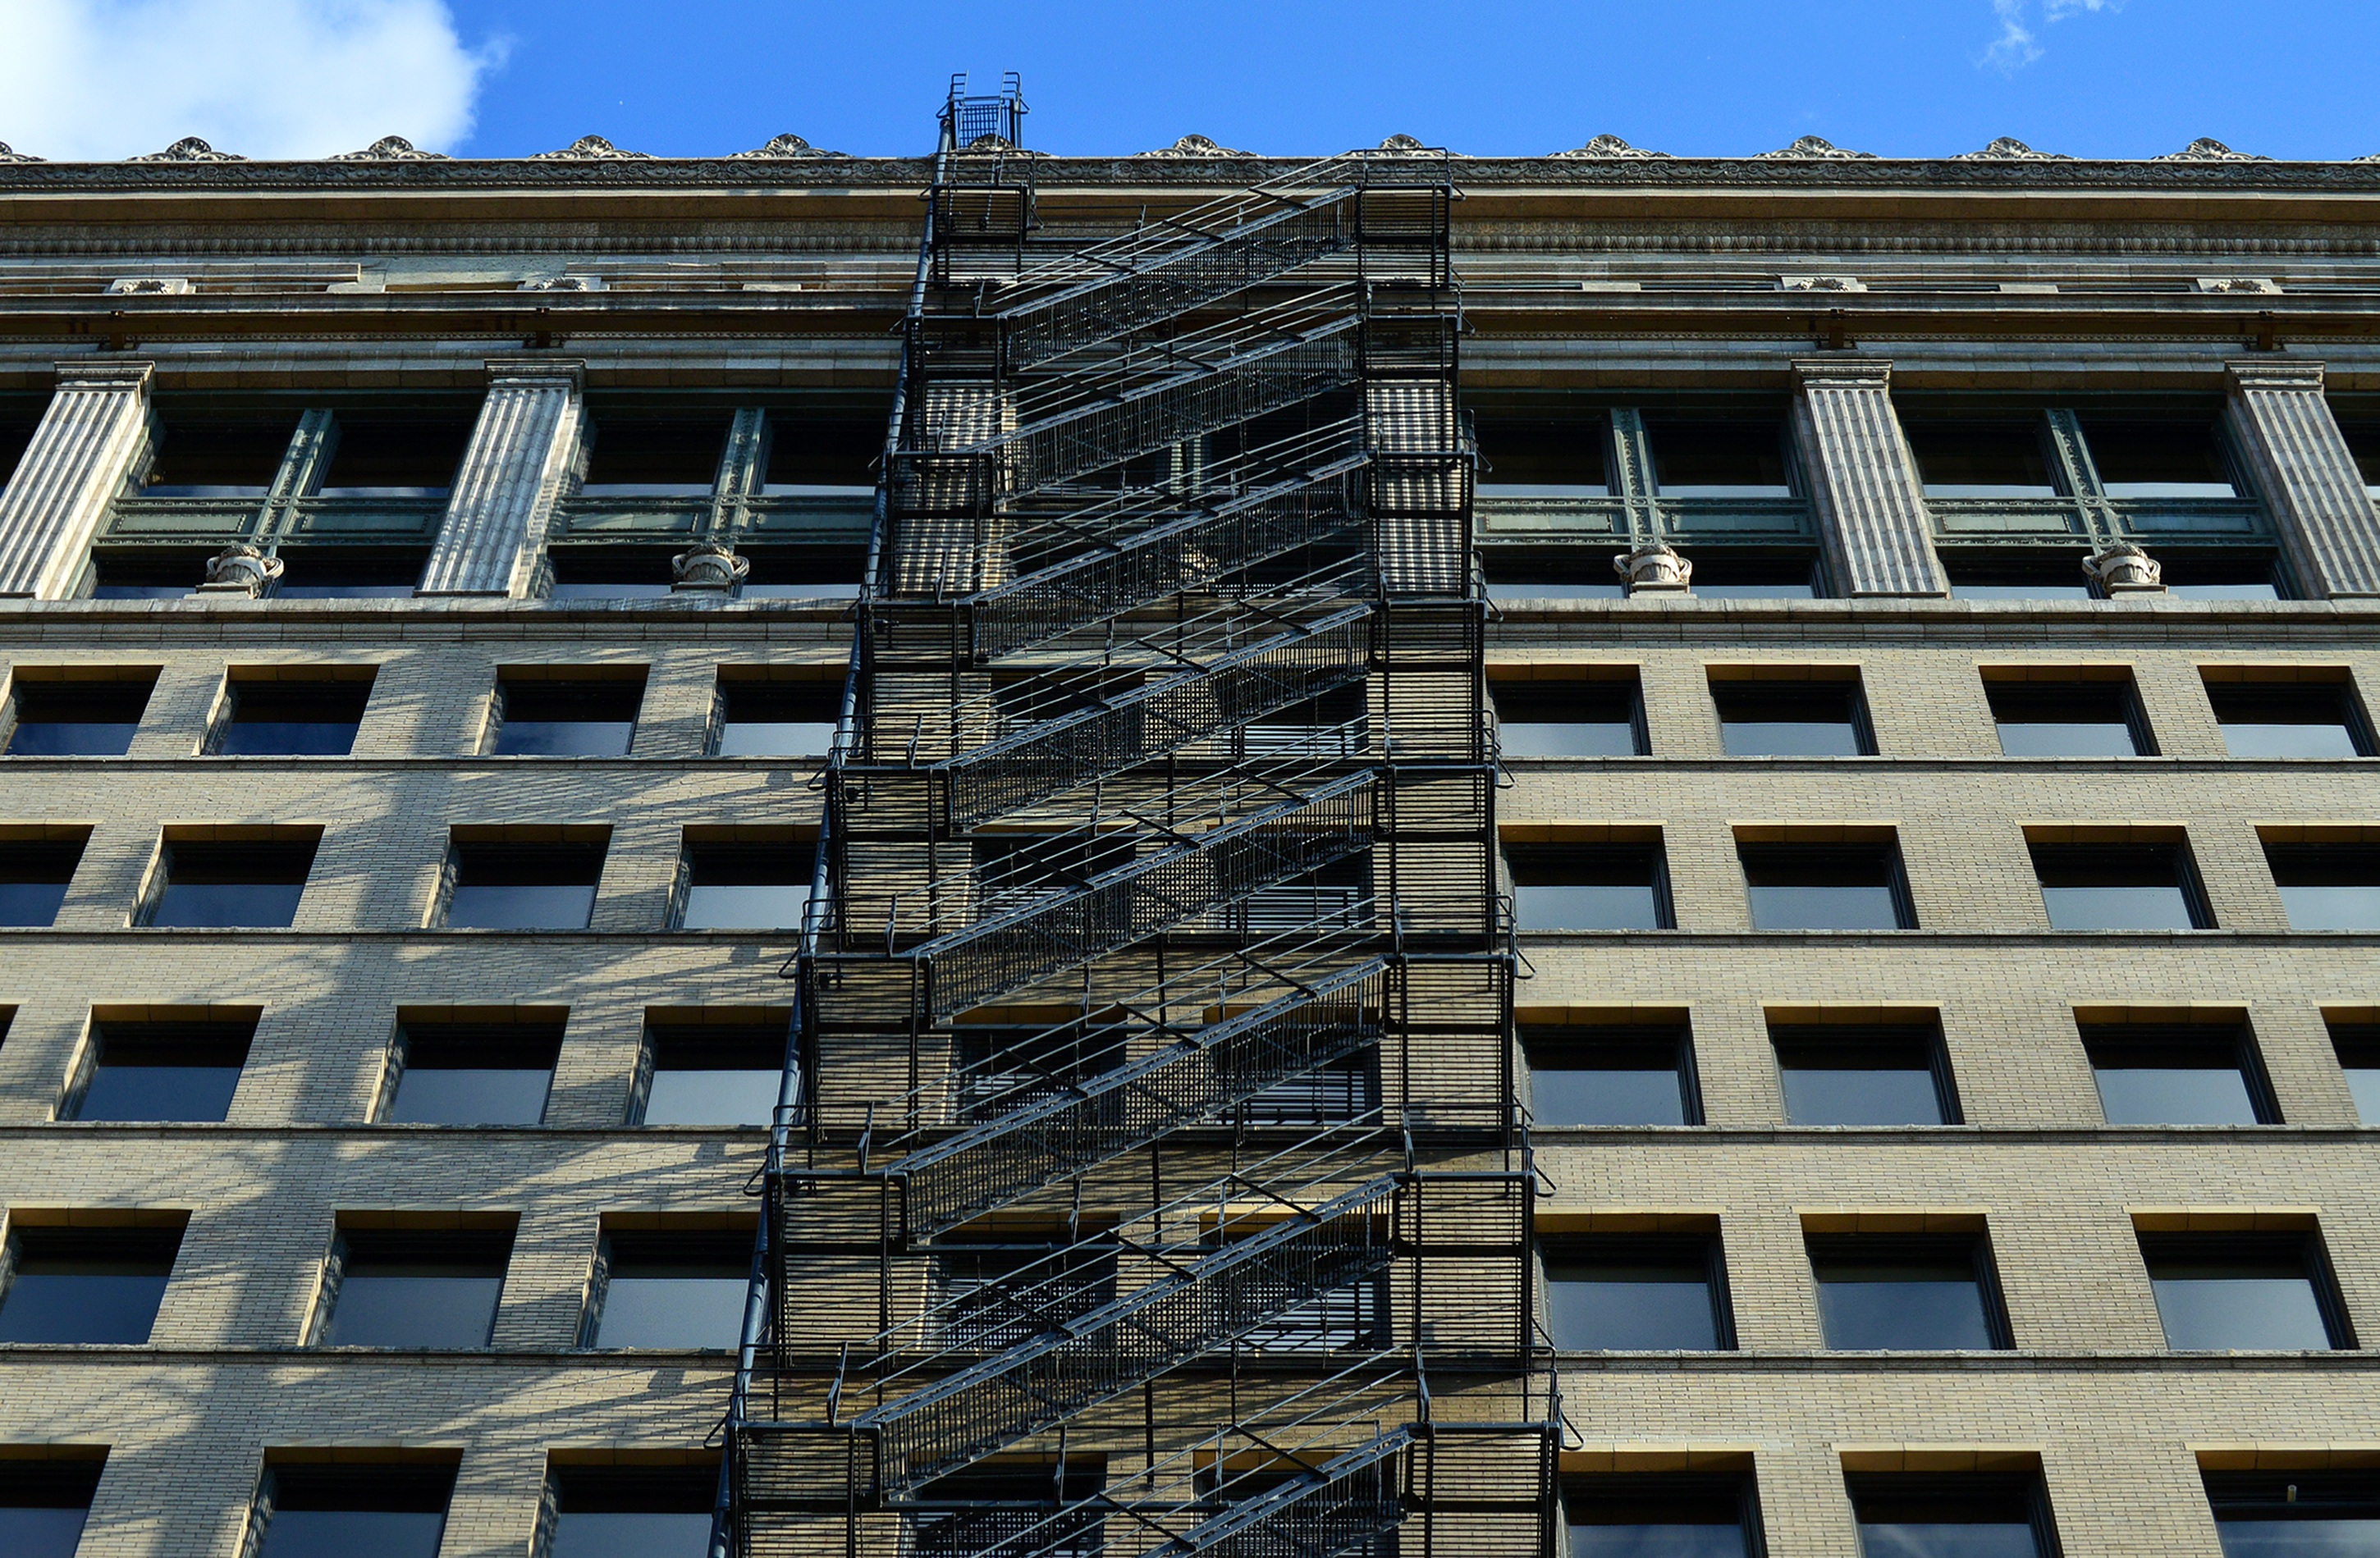
architecture, sky, morning, window, escape, roof, building, skyscraper, wall, staircase, downtown, construction, fire, landmark, facade, blue, exterior, stairway, brick, tower block, fire escape, stairs, windows, safety, day, planning, afternoon, emergency, safe, condominium, wisconsin, milwaukee, neighbourhood, evacuation, egress, fire egress, urban area, residential area, brutalist architecture